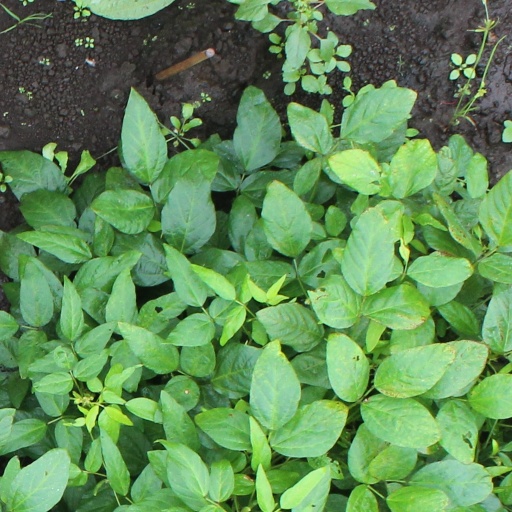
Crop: soybean